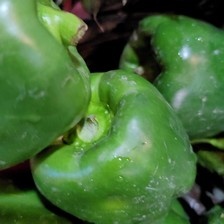
Label: capsicum